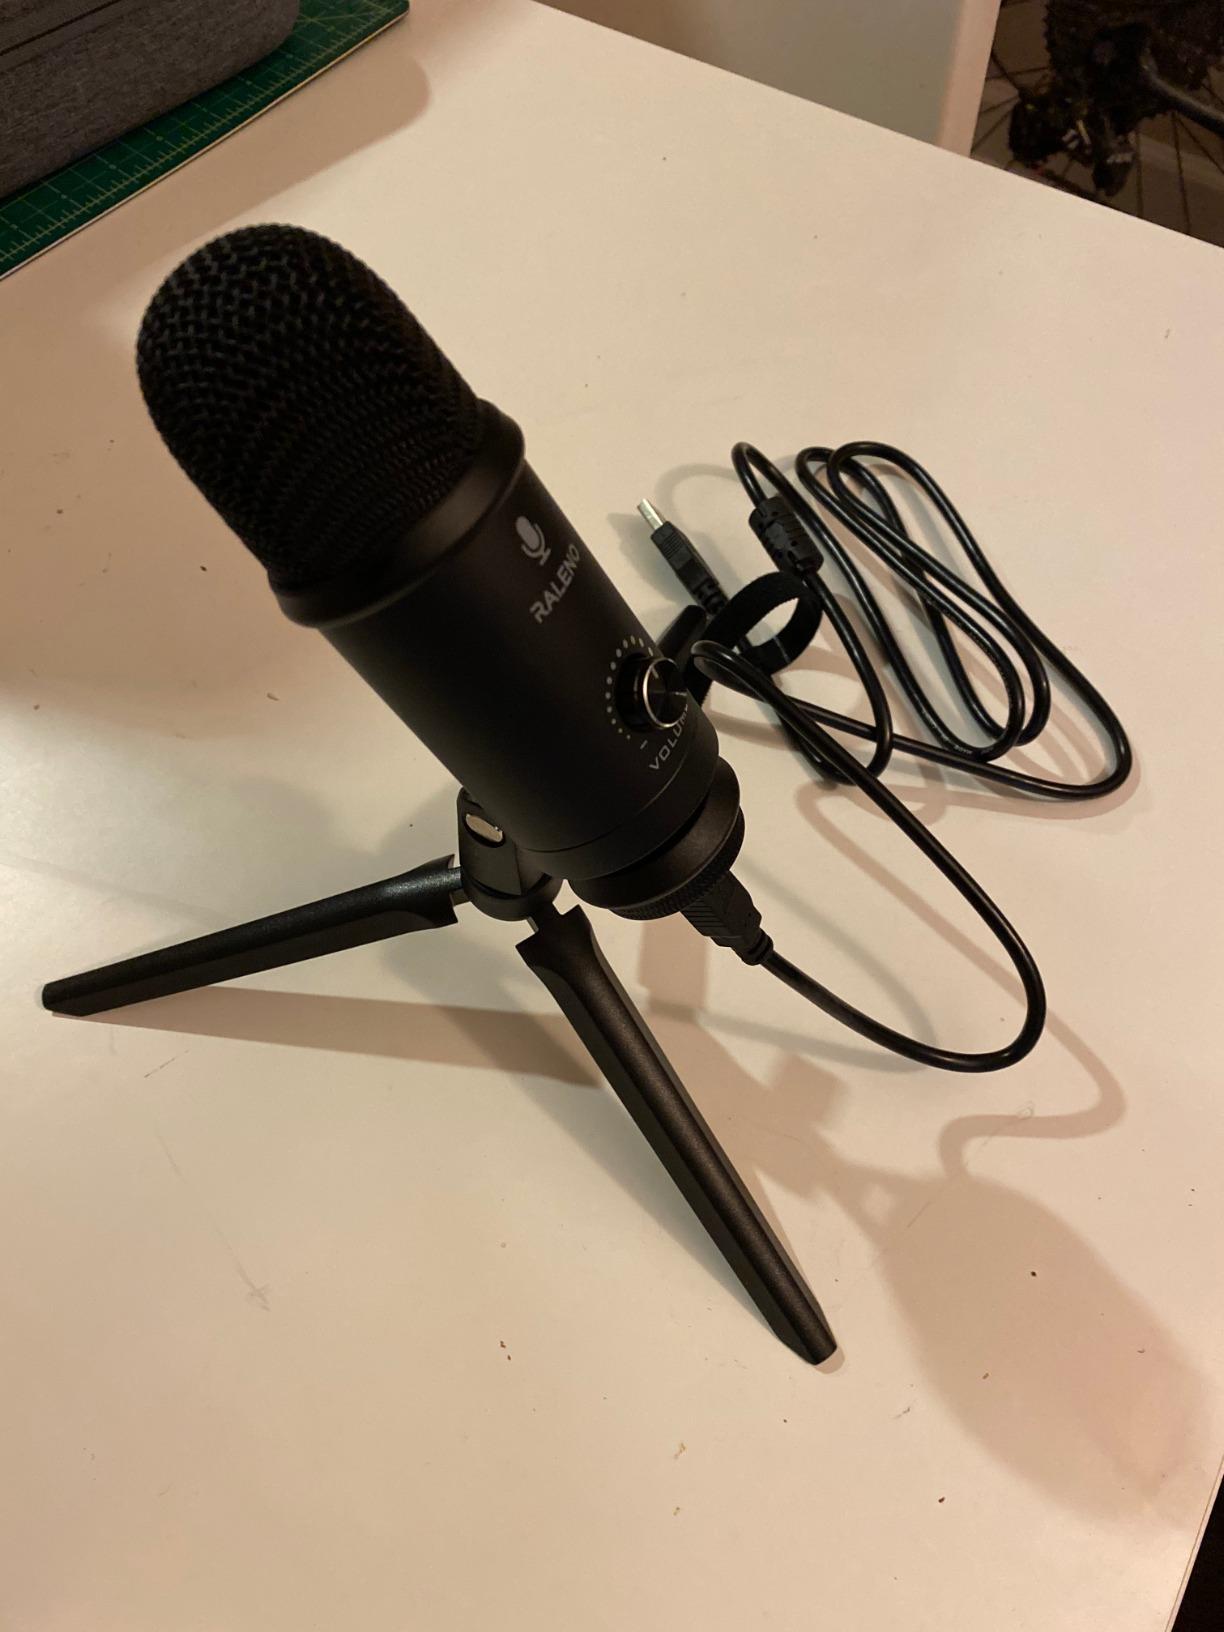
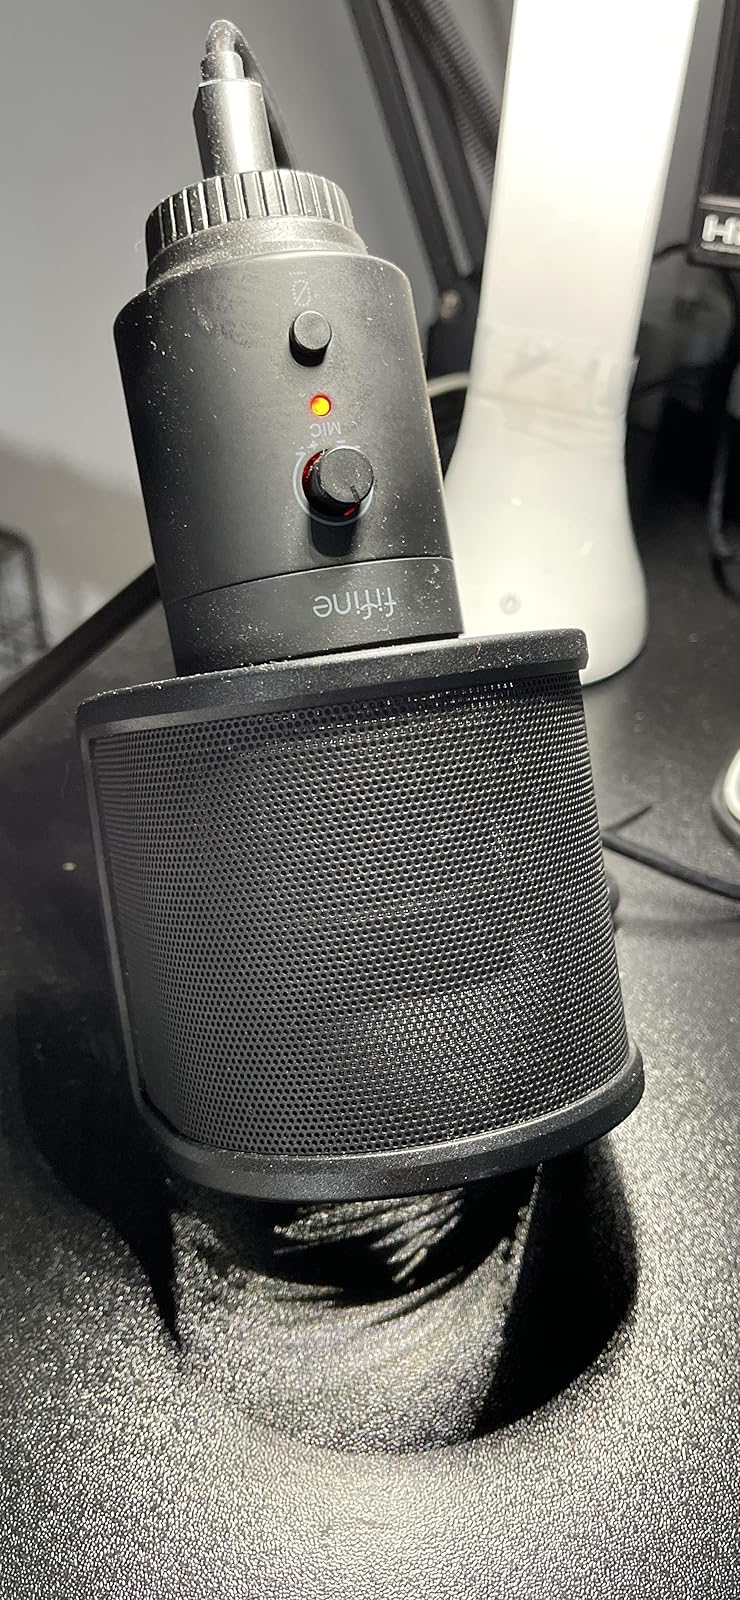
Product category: microphone
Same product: no